Transport in Tirunelveli

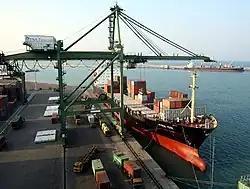

The Tirunelveli Junction Railway Station is a majestic looking structure with a high elevated facade. It is one of the busiest and most important stations in Tamil Nadu. It is connected to major cities in all four directions, Madurai to the North, Nagercoil to the South, Tenkasi to the West and Tiruchendur to the East.